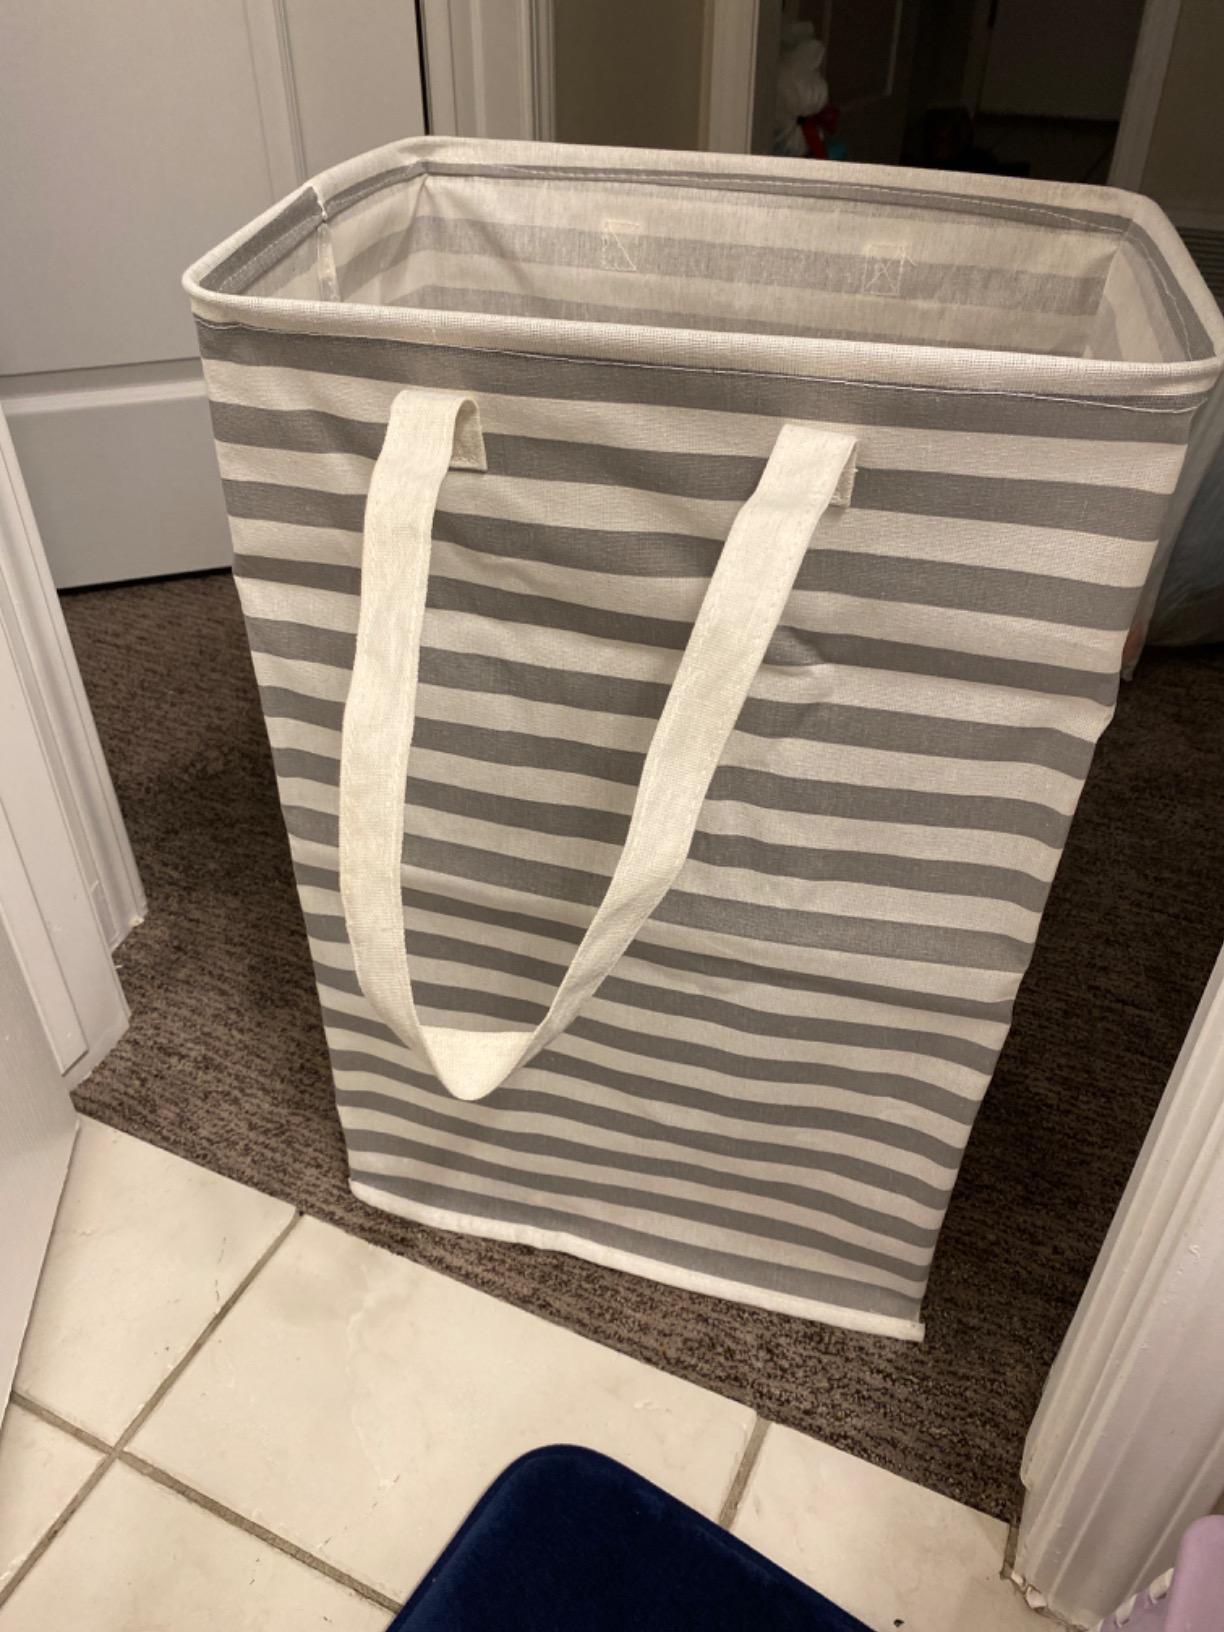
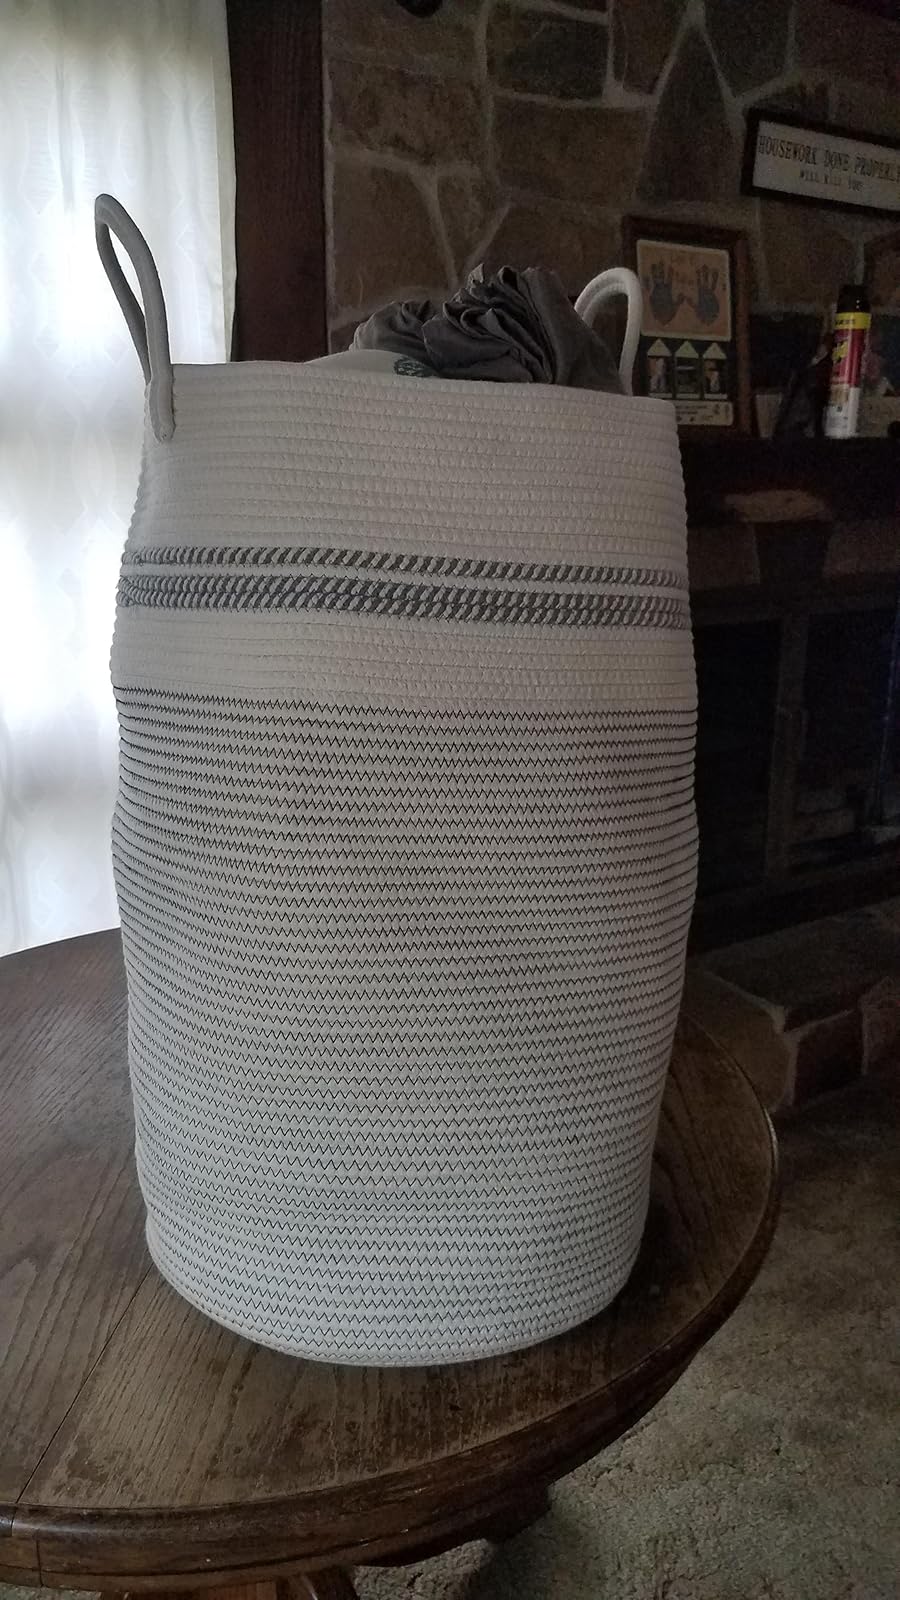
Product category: items_hamper
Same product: no